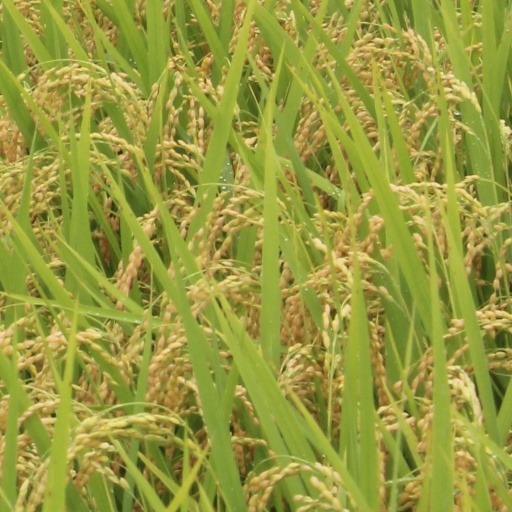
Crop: rice